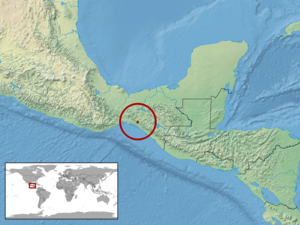
Abronia ramirezi est une espèce de sauriens de la famille des Anguidae.